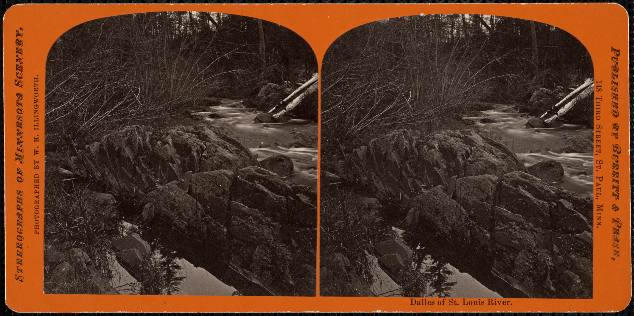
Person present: No